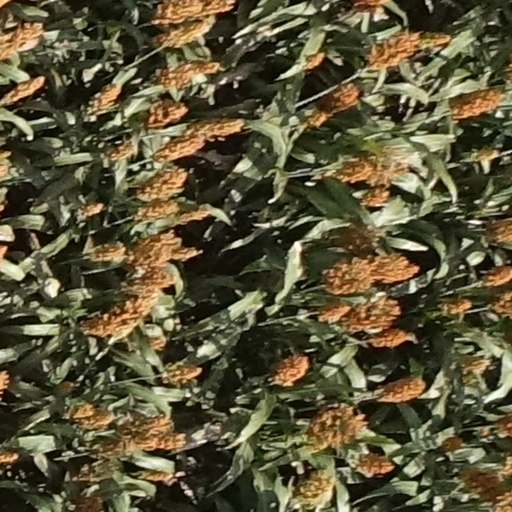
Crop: sorghum